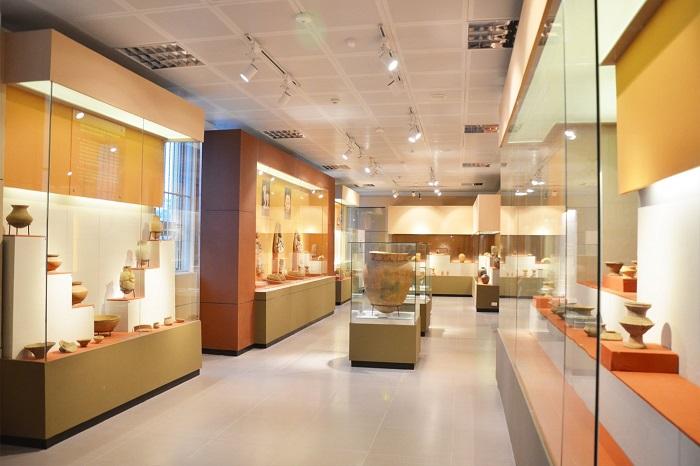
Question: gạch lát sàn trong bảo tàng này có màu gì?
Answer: gạch lát sàn trong bảo tàng này có màu trắng